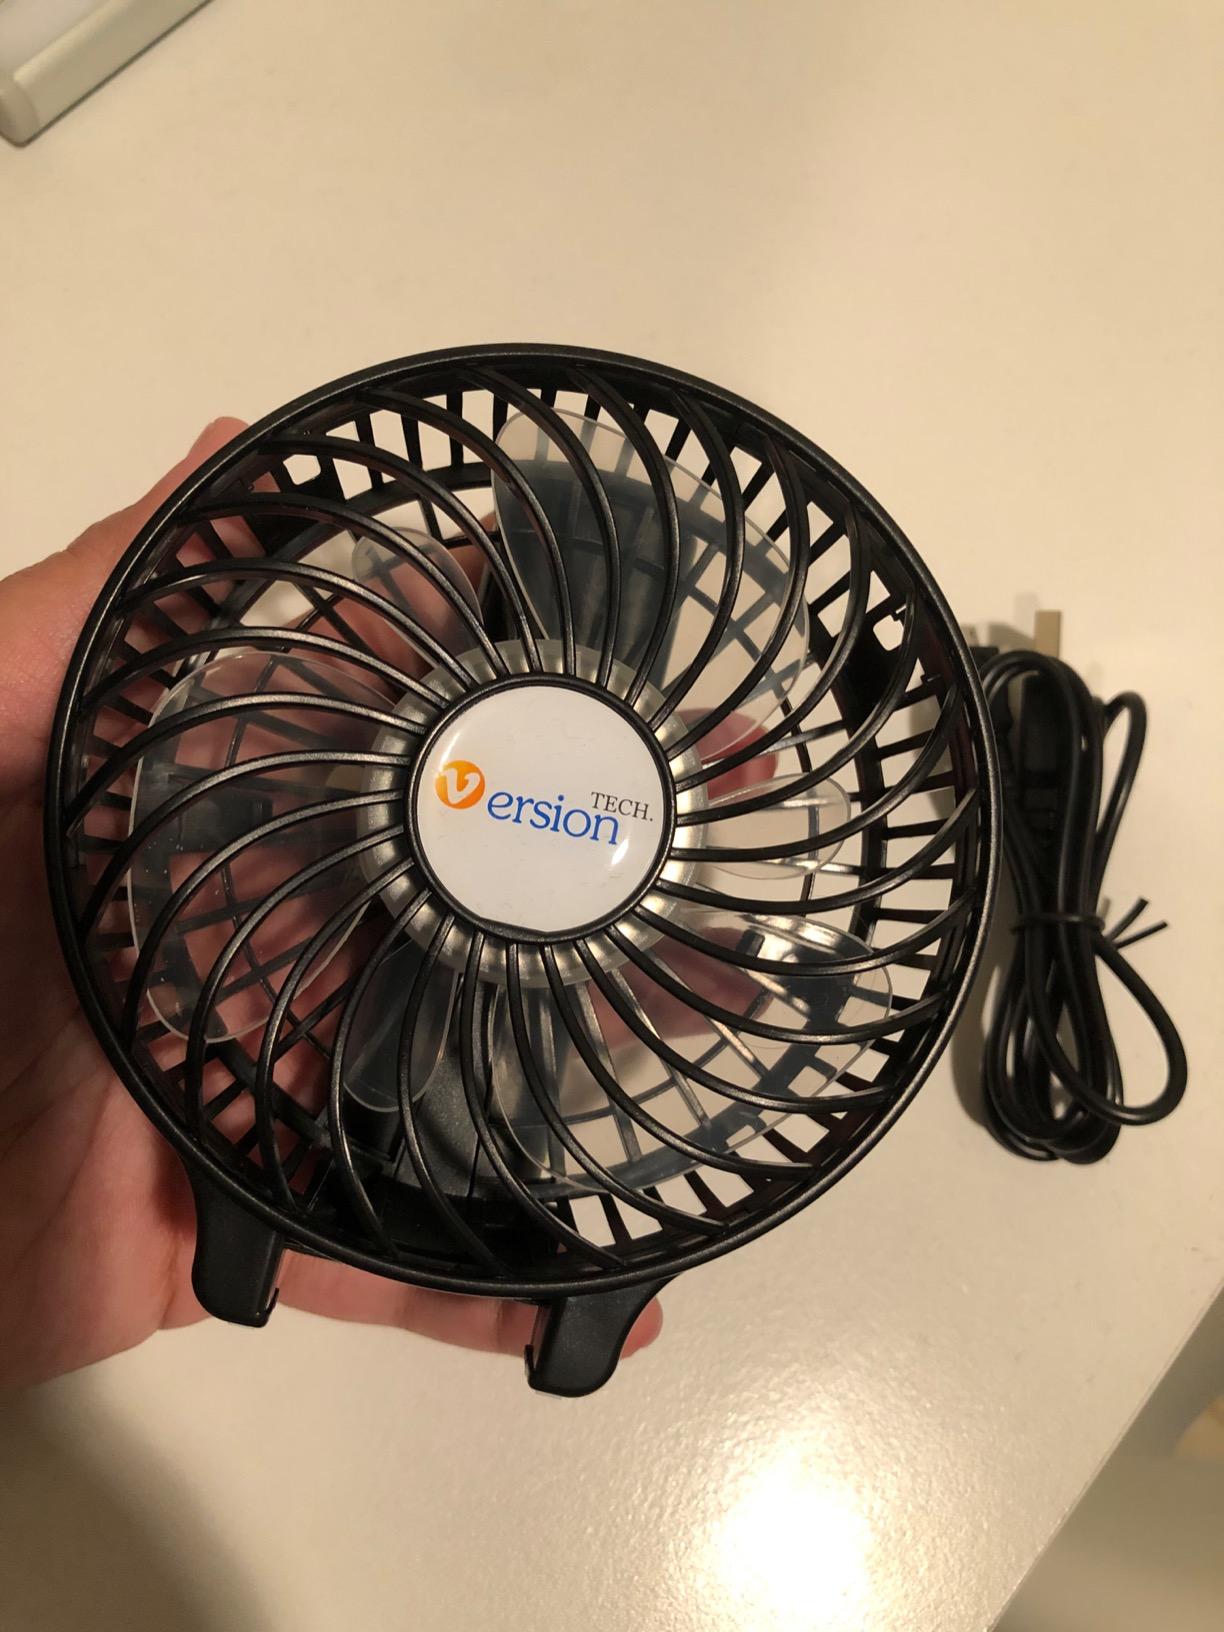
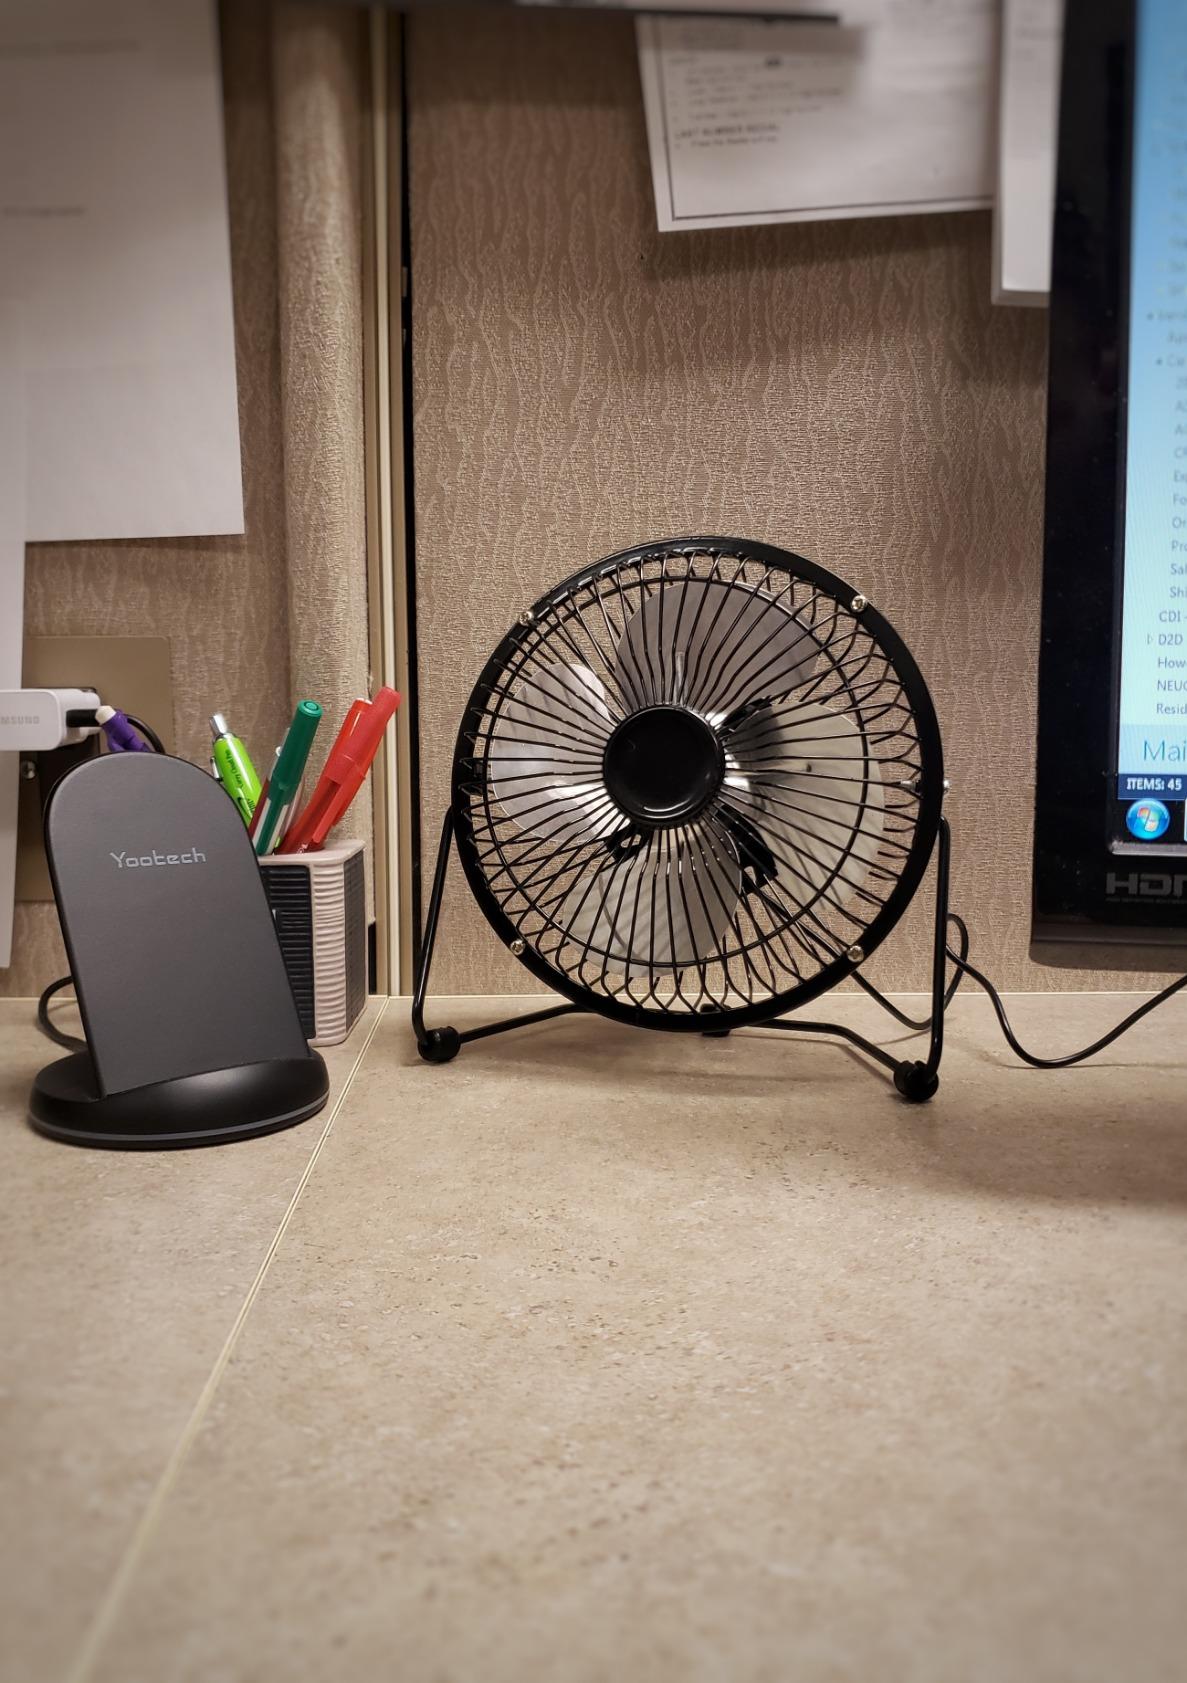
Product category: fan
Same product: no